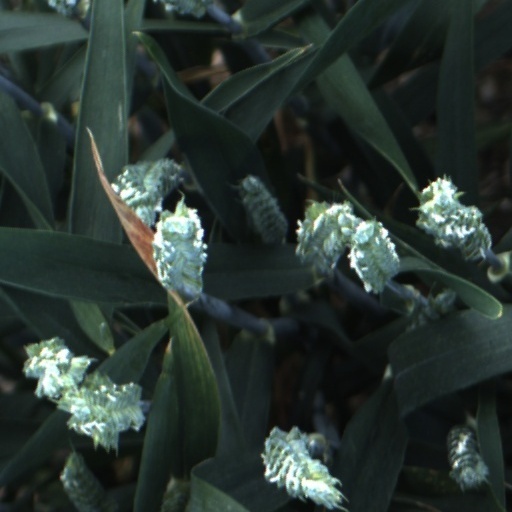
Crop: wheat